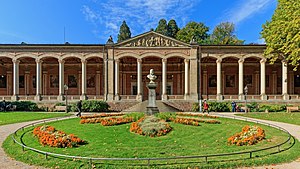
Kurby
Kurhus i Baden-Baden.
En Kurby er en by, der er hjemsted for behandling af visse sygdomme eller for møder, afkobling og rekreation. Et kursted kan have forbindelse med et badested, varme eller mineralske kilder, eller ligge i et område med passende klima for syge- og sundhedspleje. Før indgik ofte drikning af brøndvand i et kurophold.